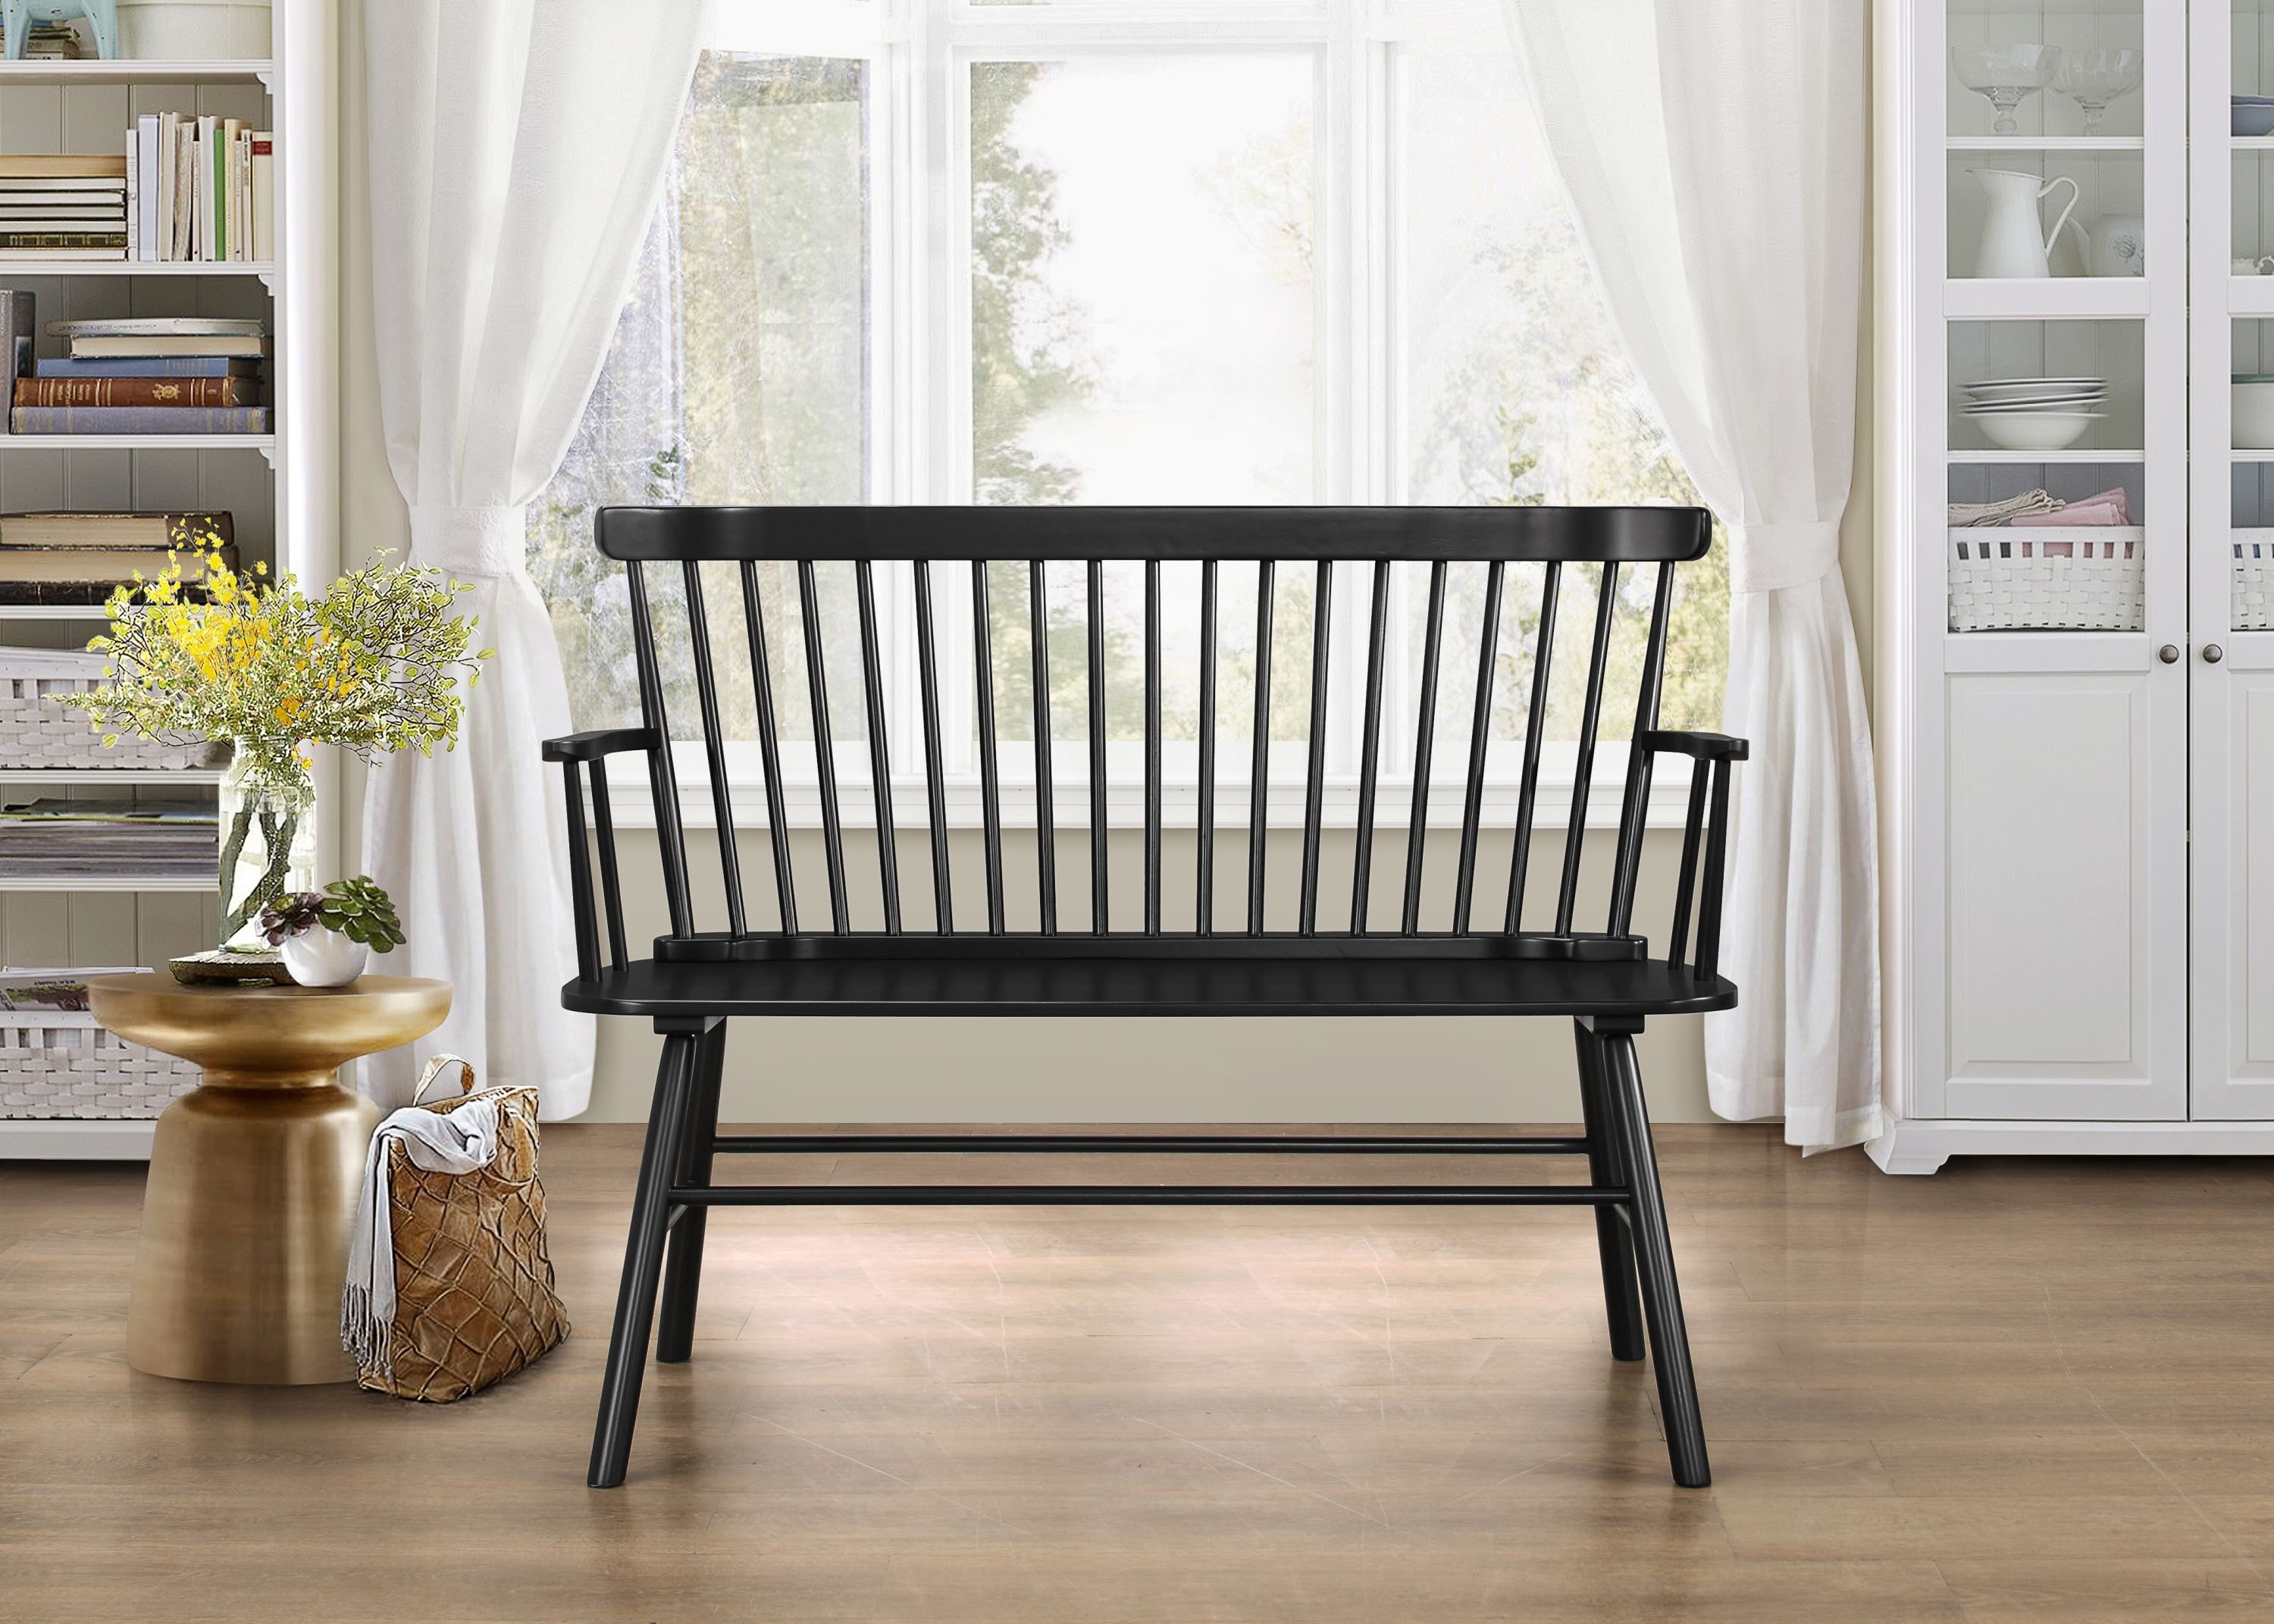
Jerimiah - Spindleback Bench
Jerimiah Spindleback Bench Jerimiah - Spindleback Bench - Black 19.0"W x 48.0"D x 36.4"H - 29.0 lb Jerimiah - Spindleback Bench - Gray 19.0"W x 48.0"D x 36.4"H - 29.0 lb Jerimiah - Spindleback Bench - White 19.0"W x 48.0"D x 36.4"H - 29.0 lb
Brand: Crown Mark
Category: Furniture > Benches > Kitchen & Dining Benches > Backless Benches